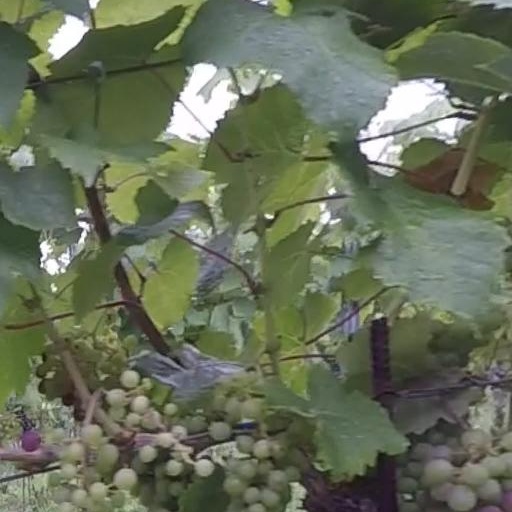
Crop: grape